President of the Philippines

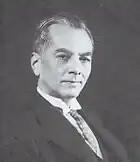
Manuel L. Quezon

In October 1935, Manuel L. Quezon was elected the first president of the Commonwealth of the Philippines, which had been established, still under United States sovereignty, under a constitution ratified on May 14 of that year. During its first five years, the president could serve for a six-year term that cannot be renewed. It was later amended in 1940 to limit a president to serving no more than two four-year terms. When the administration of President Quezon exiled to the United States after the Philippines fell to the Empire of Japan in World War II, Quezon appointed Chief Justice José Abad Santos as his delegate, which in effect the acting president of the Commonwealth according to Justice George A. Malcolm. Abad Santos was subsequently executed by the Imperial Japanese Army on May 2, 1942.